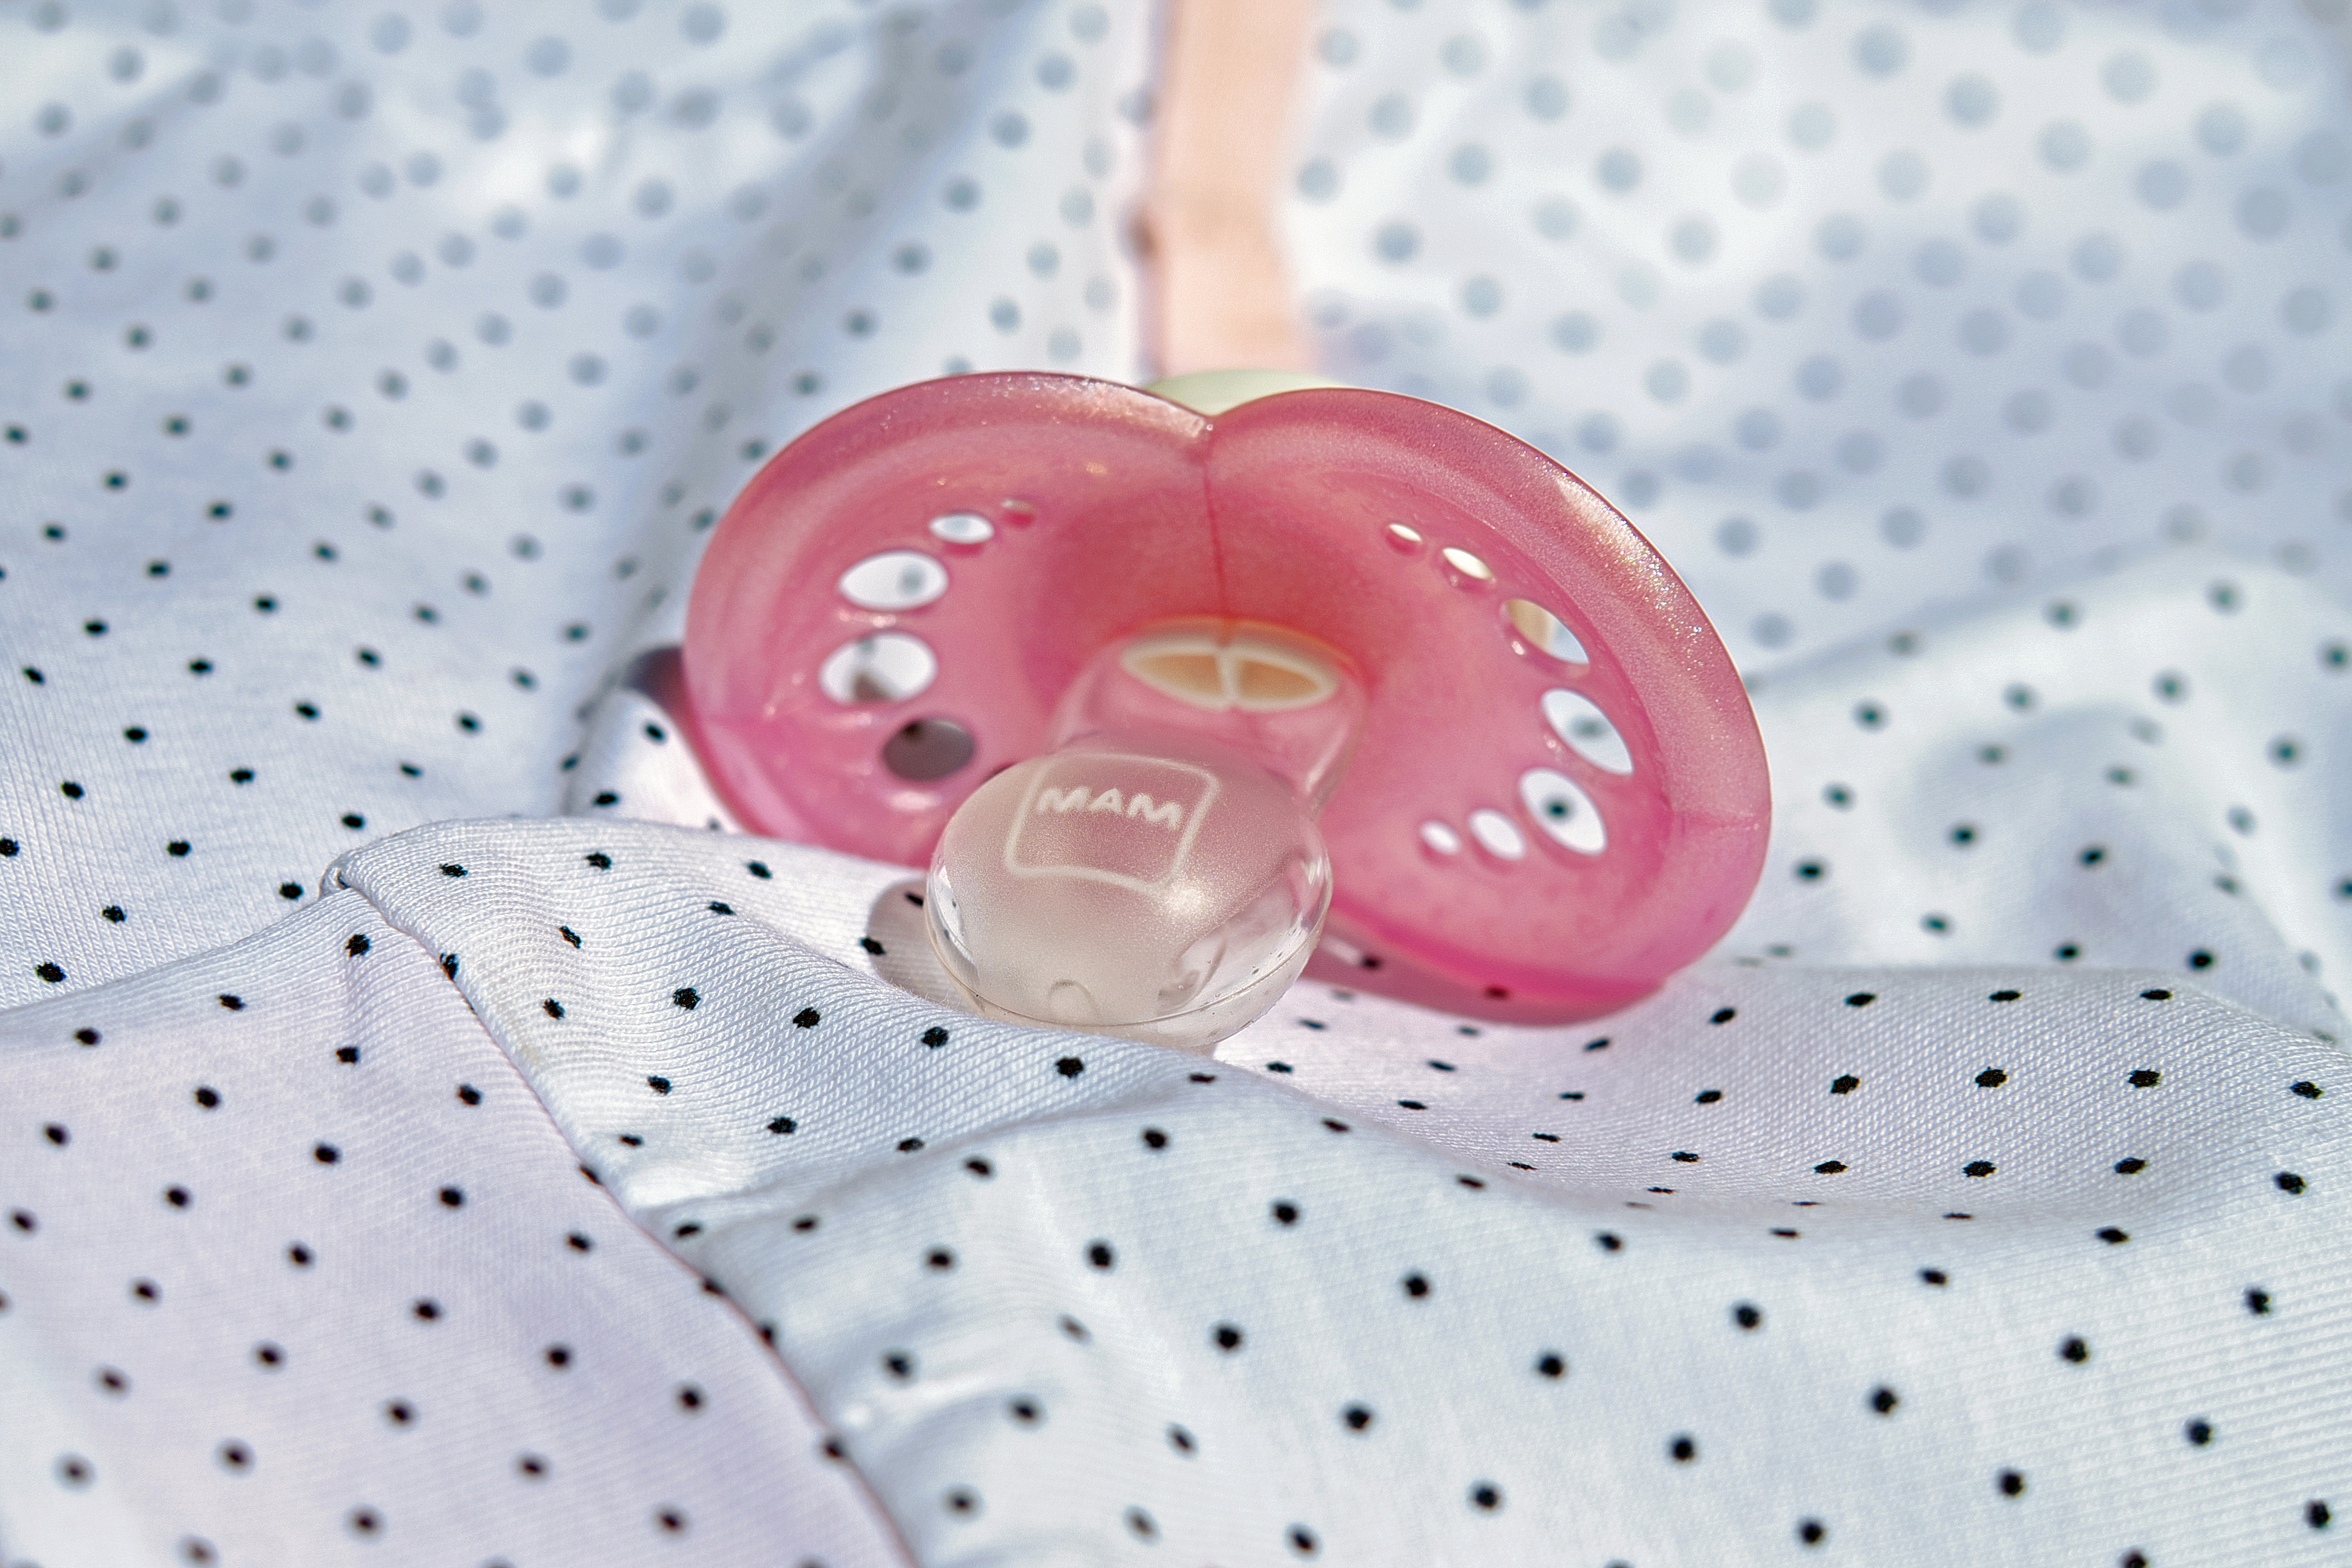
petal, heart, food, rest, ear, pink, baby, human body, organ, scream, pacifier, sucking